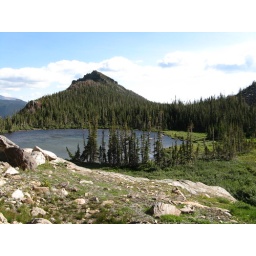
Pristine mountain lake fed by runoff from two snowpacks.